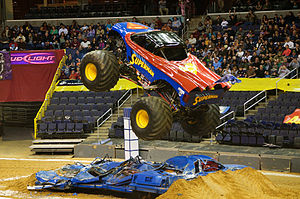
Monstertruck
Monstertrucken "Superman".
"En monstertruck er en pickup, der er blevet ombygget med større hjulophæng og større dæk, normalt til rekreative formål. I dag bruges pickups stadig, men SUV'er anvendes også, og de fleste karrosserier er fremstillet i glasfiber frem for metal. I konkurrencer skal monster trucks være 12 feet høje, 12 feet brede og fra 2015 skal de være udstyret med 462lb BKT 66"" offroad dæk. Monstertrucks bruges både som pauseunderholdning under motorcross-løb og lignende motorsportbegivenheder, men kan også være den primære attraktion. Under shows viser bilerne deres terrænegenskaber ved at køre over pakker, hop og biler.